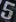
Number: 5